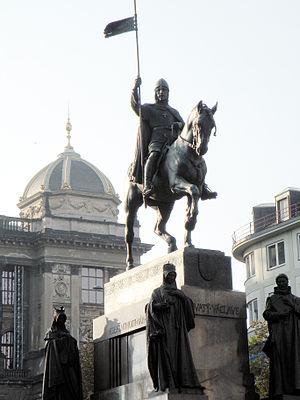
Cet article recense les œuvres d'art dans l'espace public du Prague, en République tchèque.
Cet article recense les statues équestres en République tchèque.
La statue équestre de Saint Venceslas est une statue en bronze réalisée en 1912 par Josef Václav Myslbek. Elle a été restaurée en 2004.